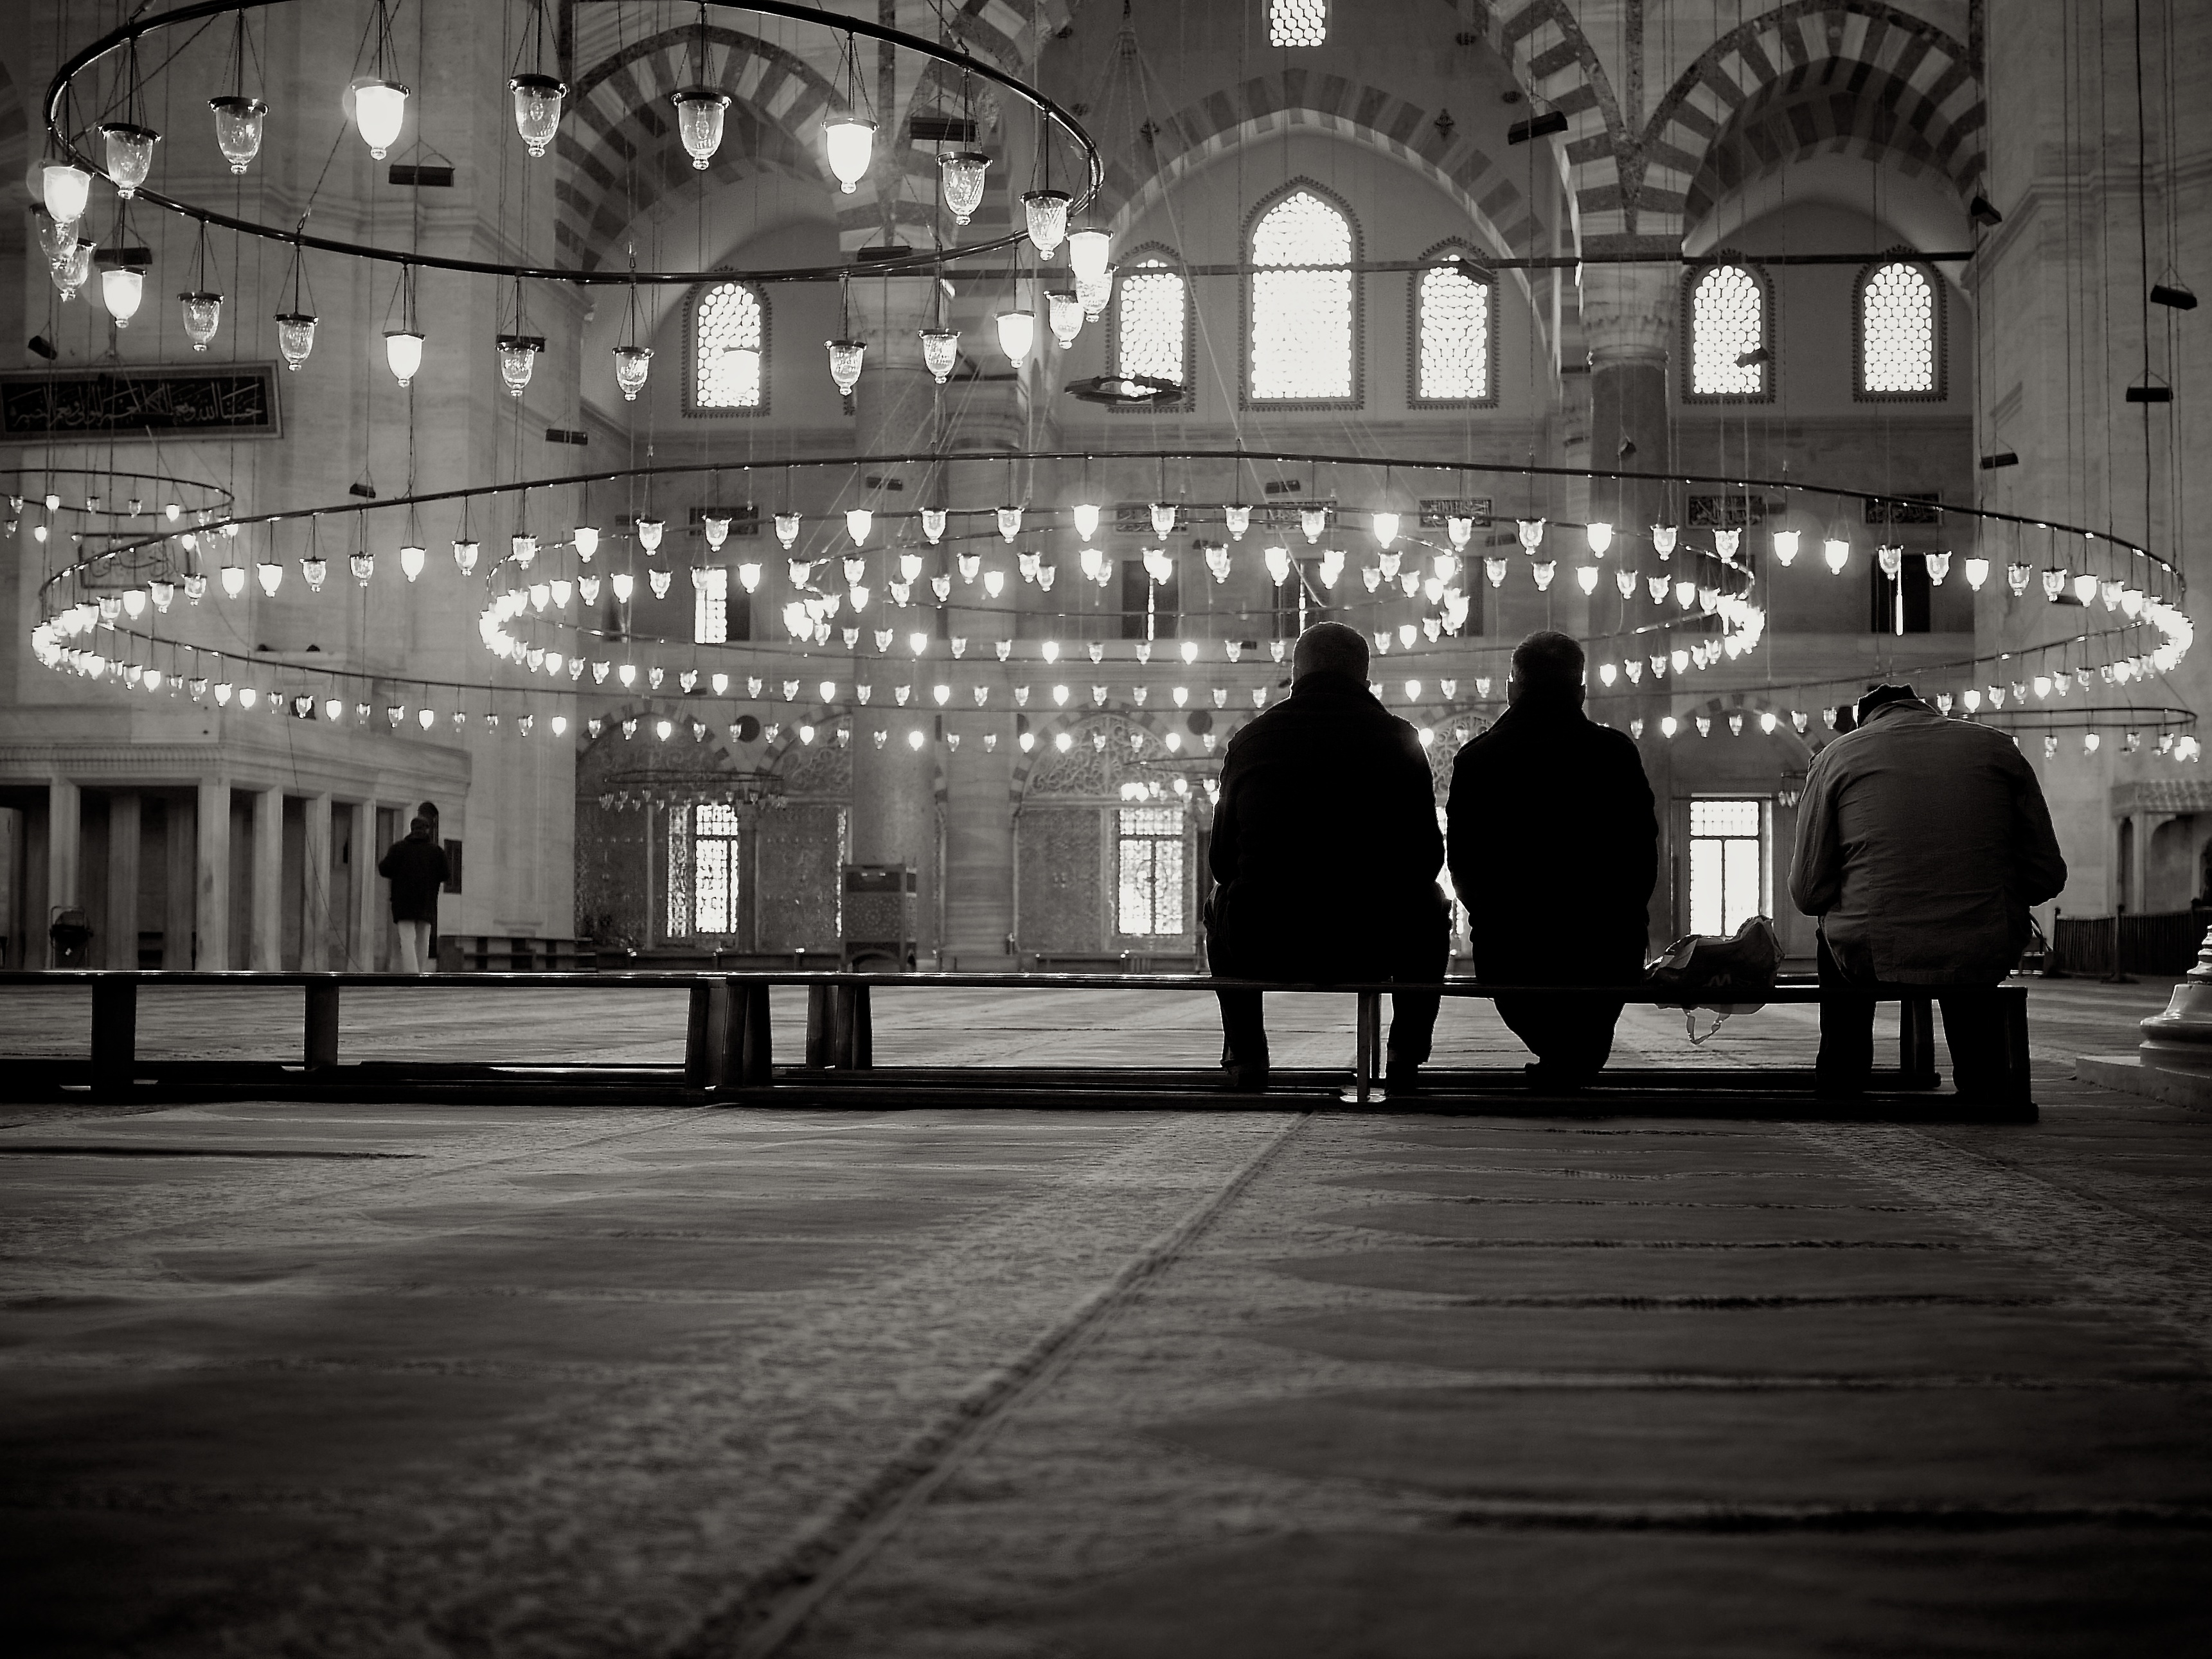
light, black and white, white, street, night, photography, ebook, evening, training, darkness, black, monochrome, lighting, streetphotography, flickr, thomas, video, olympus, photograph, omd, fuji, shape, leica, monochrom, leuthard, hcb, thomasleuthard, streettogs, monochrome photography